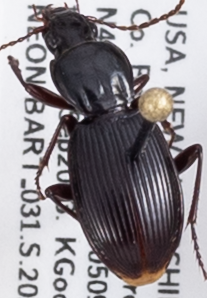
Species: Pterostichus tristis
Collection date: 2023-09-06
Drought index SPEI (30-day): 0.362
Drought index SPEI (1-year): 1.578
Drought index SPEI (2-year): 0.63